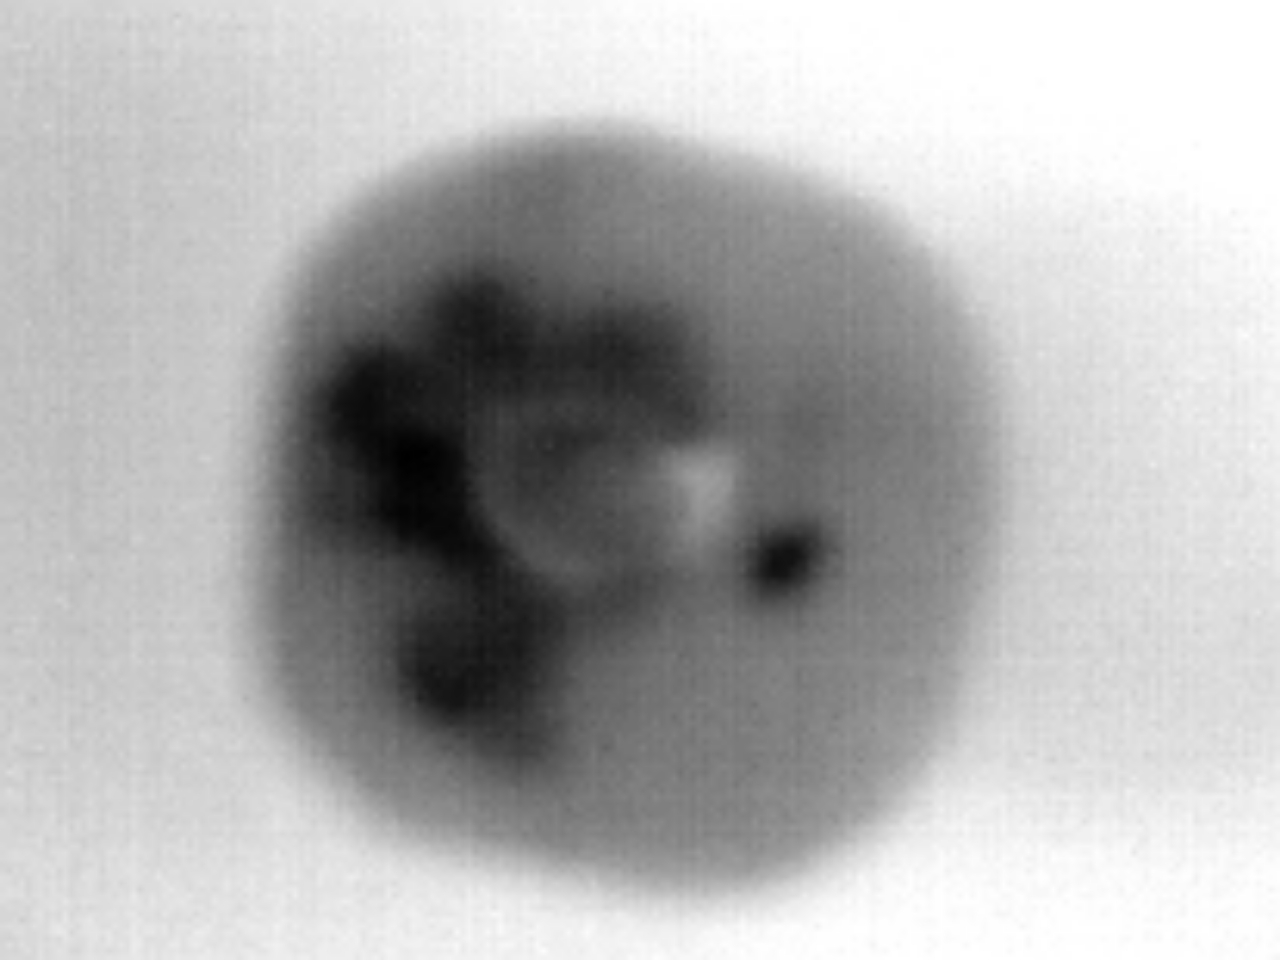
Label: Major Defect